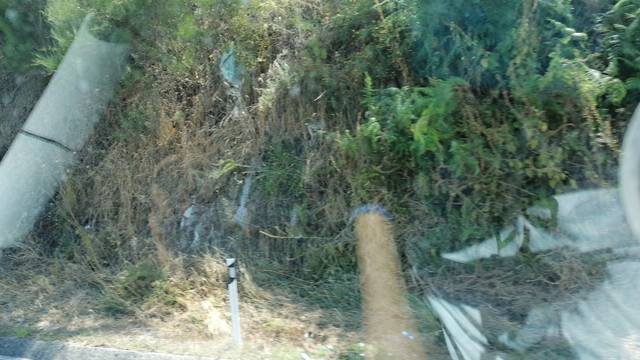
Region: Portugal
Coordinates: 41.261, -8.077